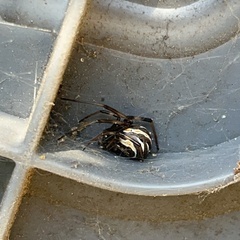
Species: Lactrodectus_hesperus